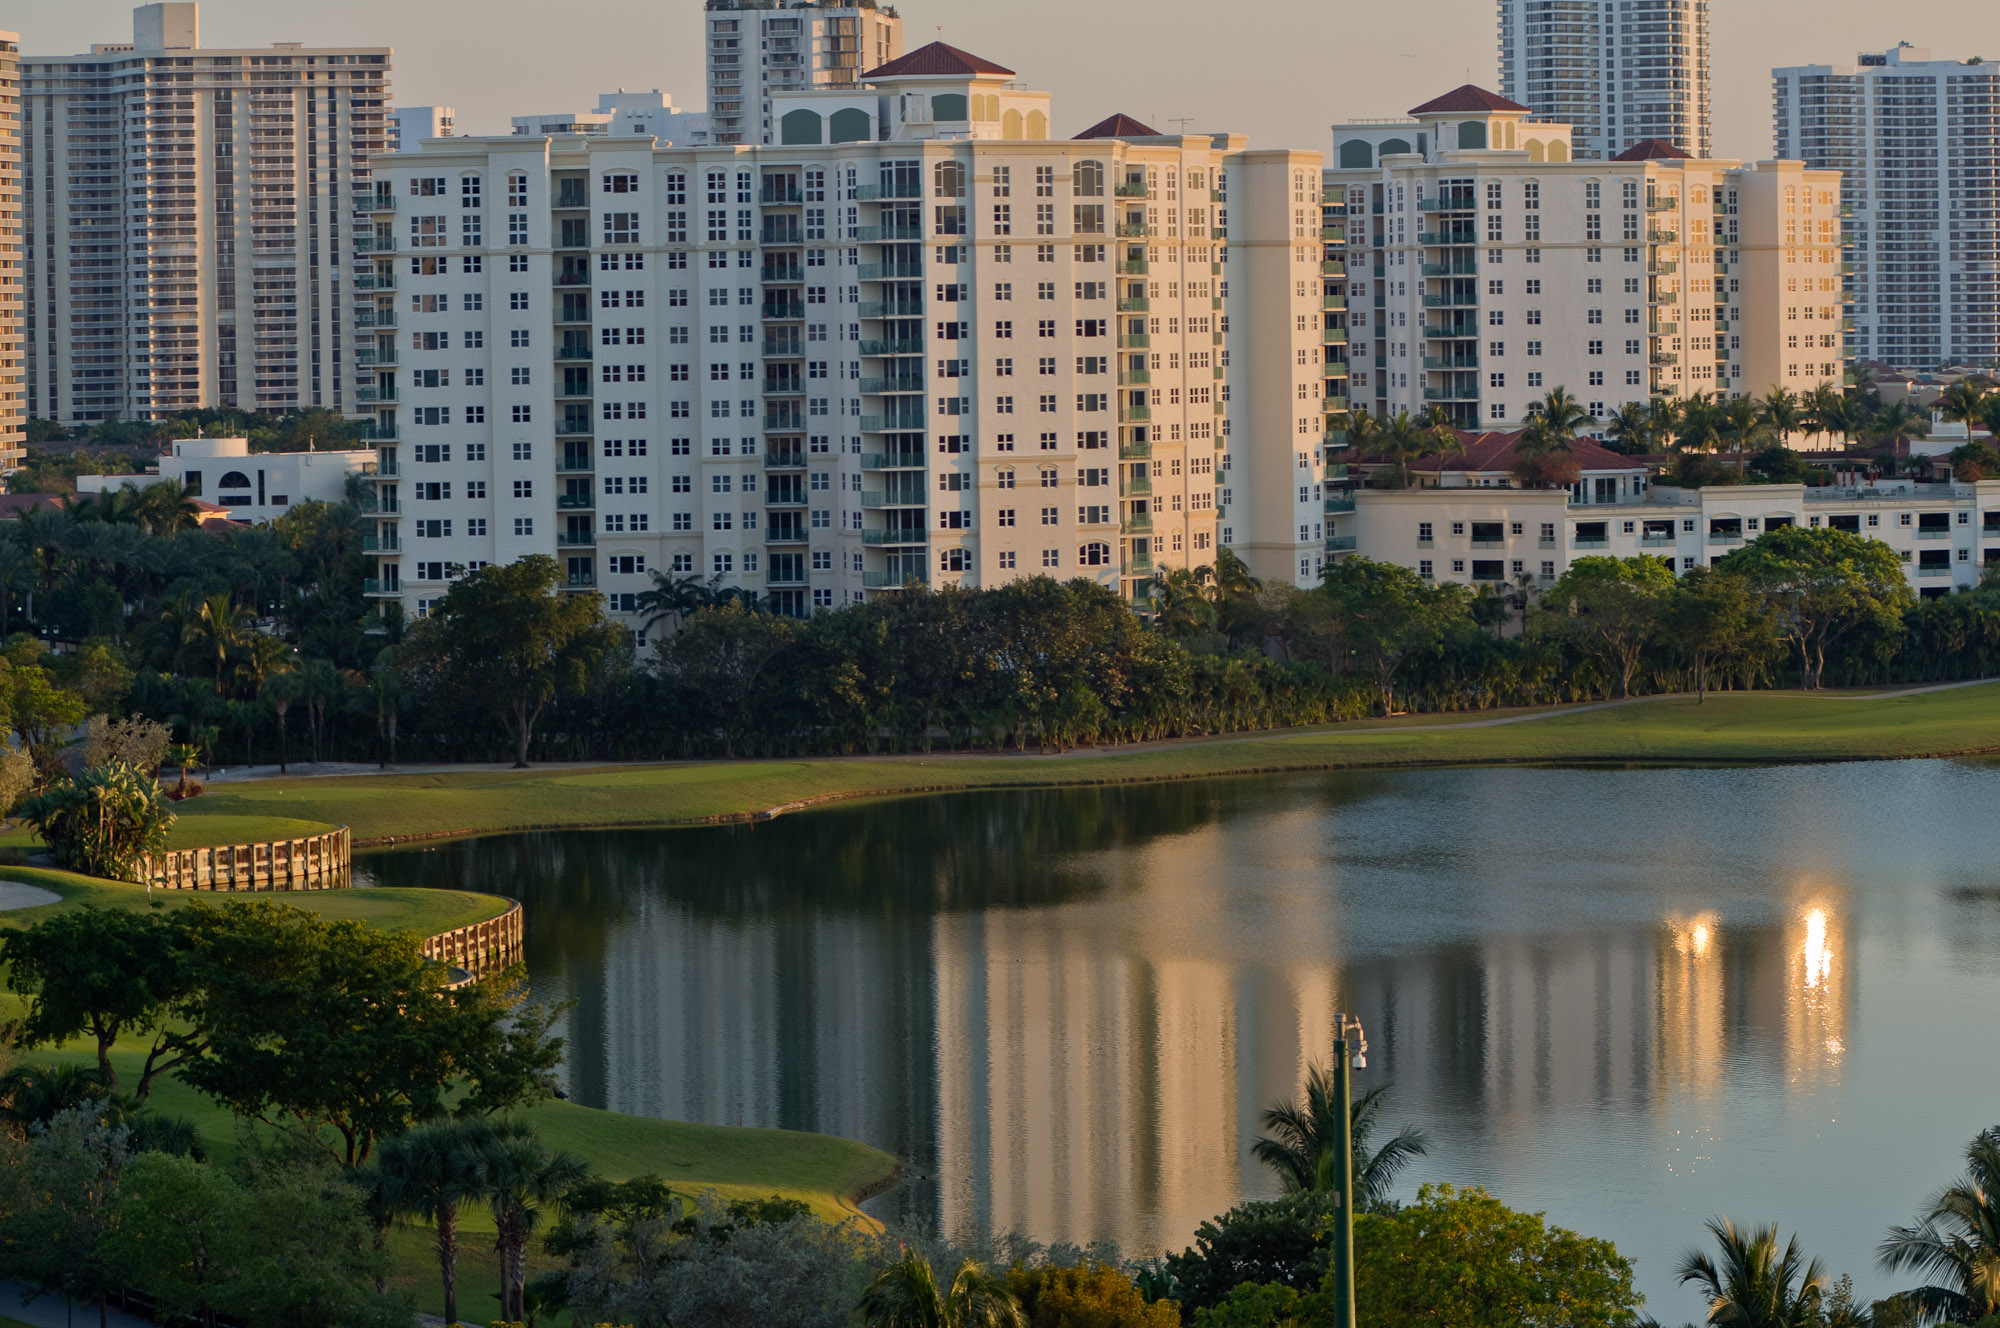
architecture, skyline, house, lake, building, city, skyscraper, cityscape, downtown, suburb, reflection, landmark, facade, club, golf, tower block, 2013, miami, estate, condominium, neighbourhood, urban area, residential area, human settlement, metropolitan area